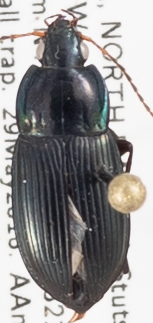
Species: Poecilus lucublandus
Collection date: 2018-05-29
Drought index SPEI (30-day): -0.458
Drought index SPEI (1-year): -0.842
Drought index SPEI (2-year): -0.1